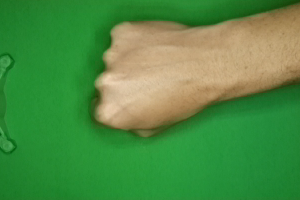
Label: rock